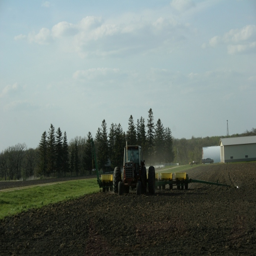
a farmer in the field sunday evening along road .